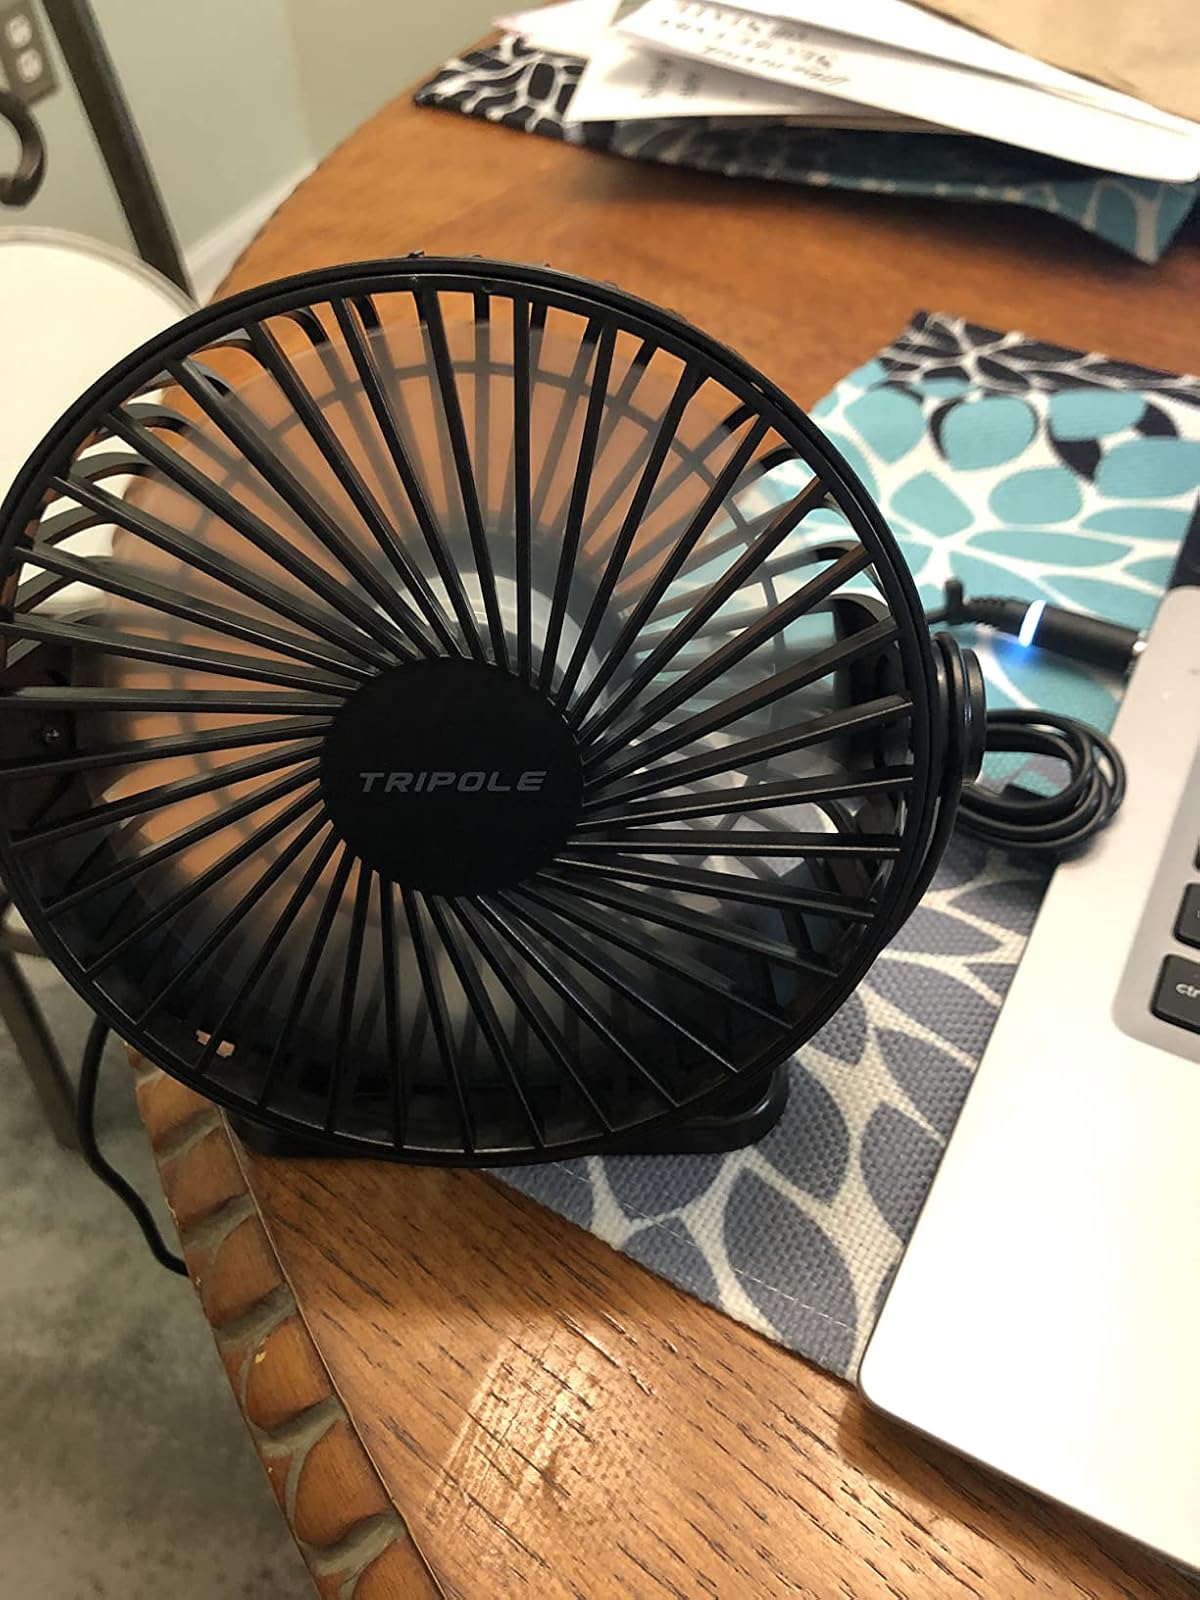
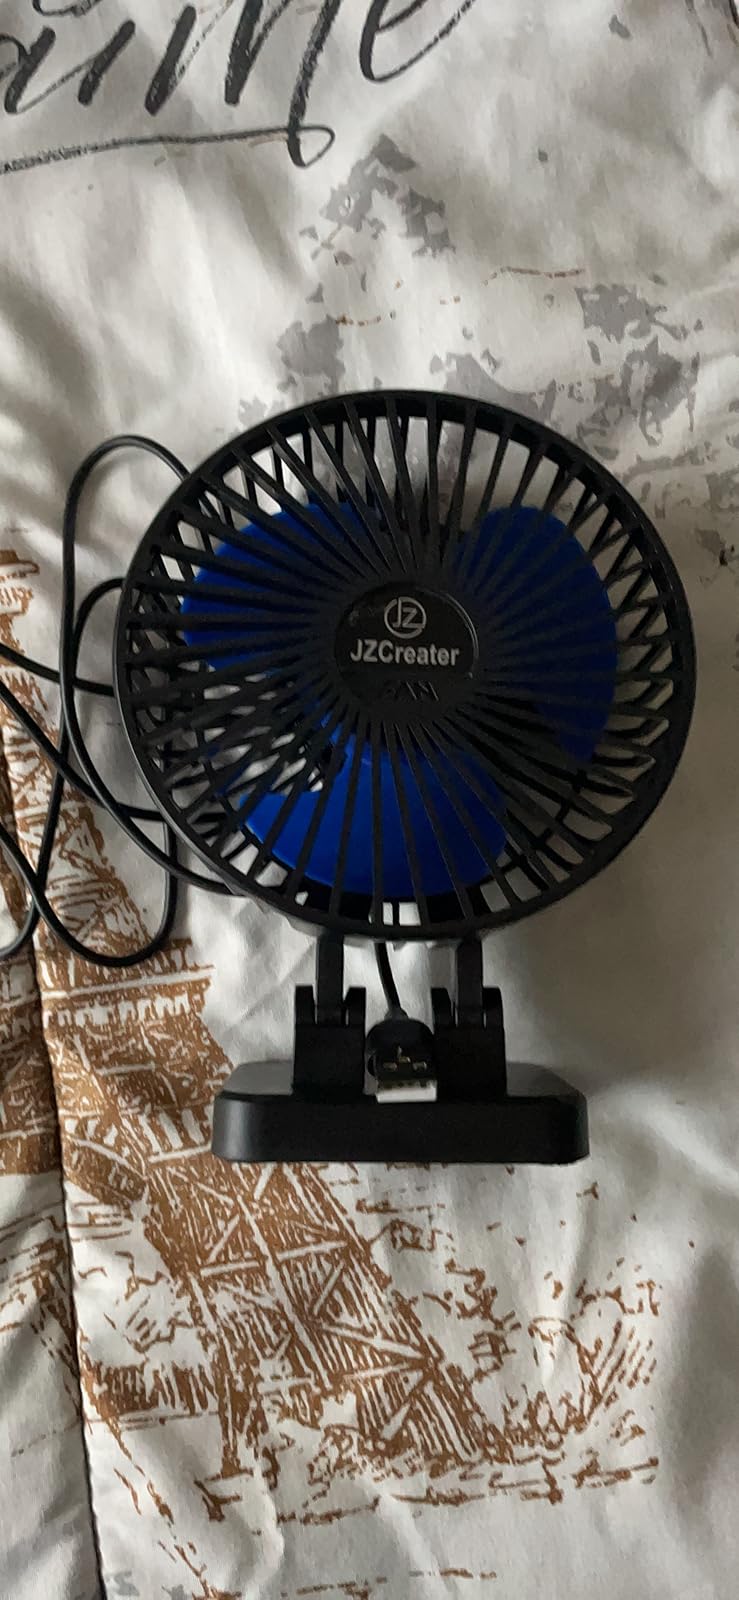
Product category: fan
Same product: no